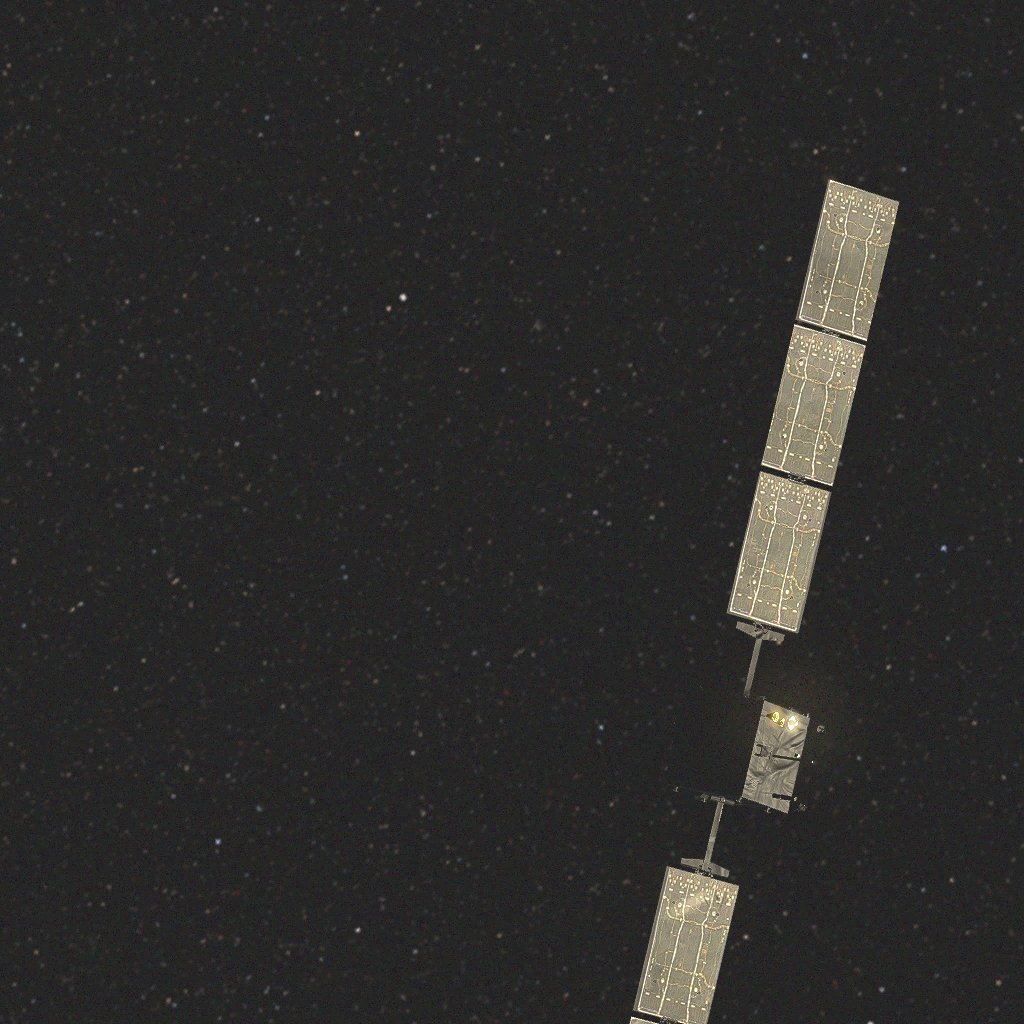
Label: smart_1